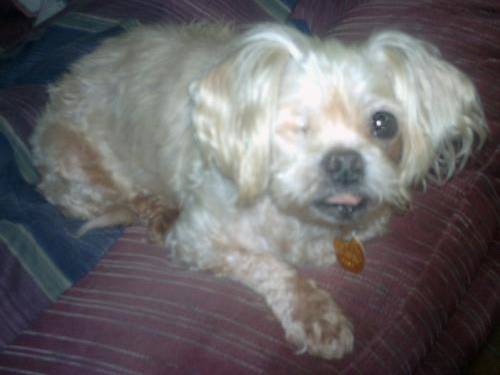
Label: dog